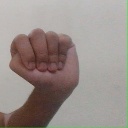
अक्षर: ठ